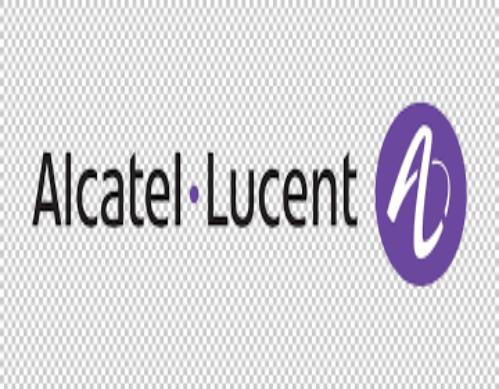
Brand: Alcatel-2
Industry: Electronic